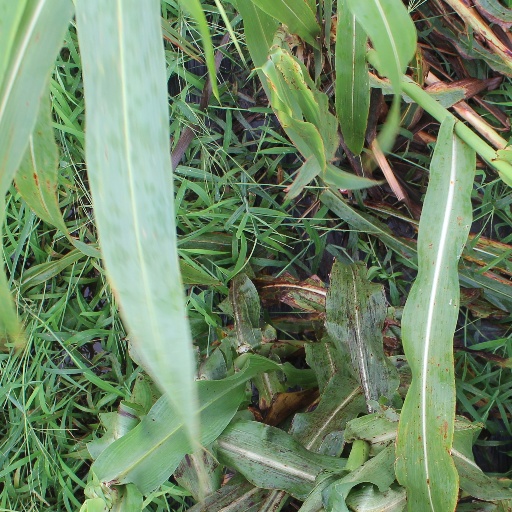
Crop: sorghum